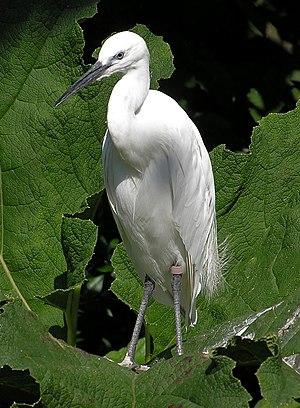
Le parc national Körös-Maros est un parc national de Hongrie. Il fut créé en 1997. Son nom fait référence à la confluence entre le Körös et le Maros.